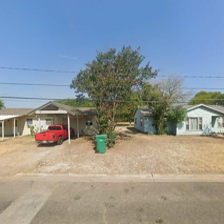
Label: streetView